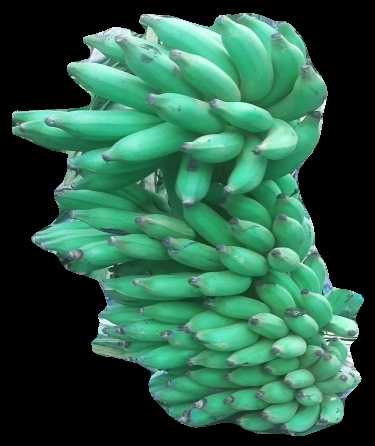
Variety: elakki-bale
Grade: grade1